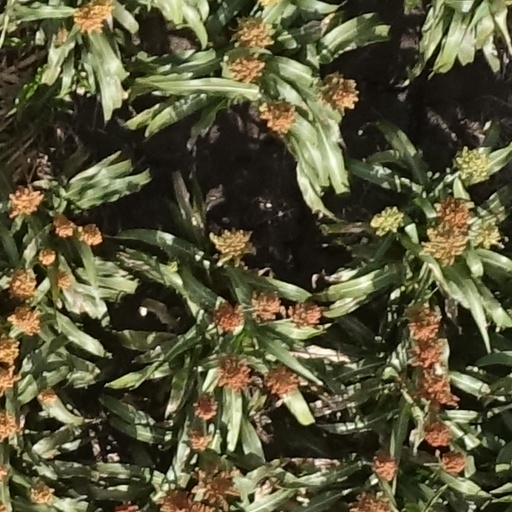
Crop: sorghum